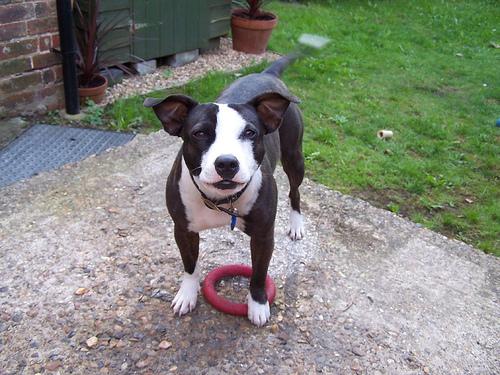
Breed: staffordshire bull terrier